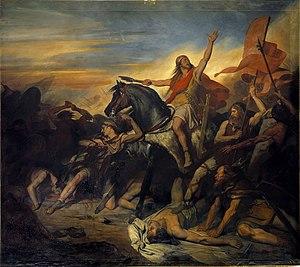
Bataille de Tolbiac 496
Clovis Iᵉʳ, en latin Chlodovechus, né à Tournai vers 466 et mort à Paris le 27 novembre 511, est roi des Francs saliens, puis roi de tous les Francs de 481 à 511.
Ary Scheffer, né le 10 février 1795 à Dordrecht et mort le 15 juin 1858 à Argenteuil, est un peintre français d’origine hollandaise.
Les Mérovingiens sont la dynastie qui régna sur une très grande partie de la France et de la Belgique actuelles, ainsi que sur une partie de l'Allemagne, de la Suisse et des Pays-Bas, du Vᵉ siècle jusqu'au milieu du VIIIᵉ siècle.
La Bataille de Tolbiac est un tableau d'Ary Scheffer, peint en 1837. Il s'agit de l'une des œuvres visibles dans la galerie des Batailles, au château de Versailles, en France.
La bataille de Tolbiac a eu lieu à Zülpich, une ville de l'ancienne Germanie située près de Cologne. On appelle victoire de Tolbiac, la victoire emportée par Clovis, roi des Francs, sur les Alamans, sur un point non déterminé du cours moyen du Rhin. Les historiens, à la suite de Grégoire de Tours dans son Histoire des Francs, la plaçaient traditionnellement en 496, mais des révisions récentes situeraient la bataille de Tolbiac en 506.